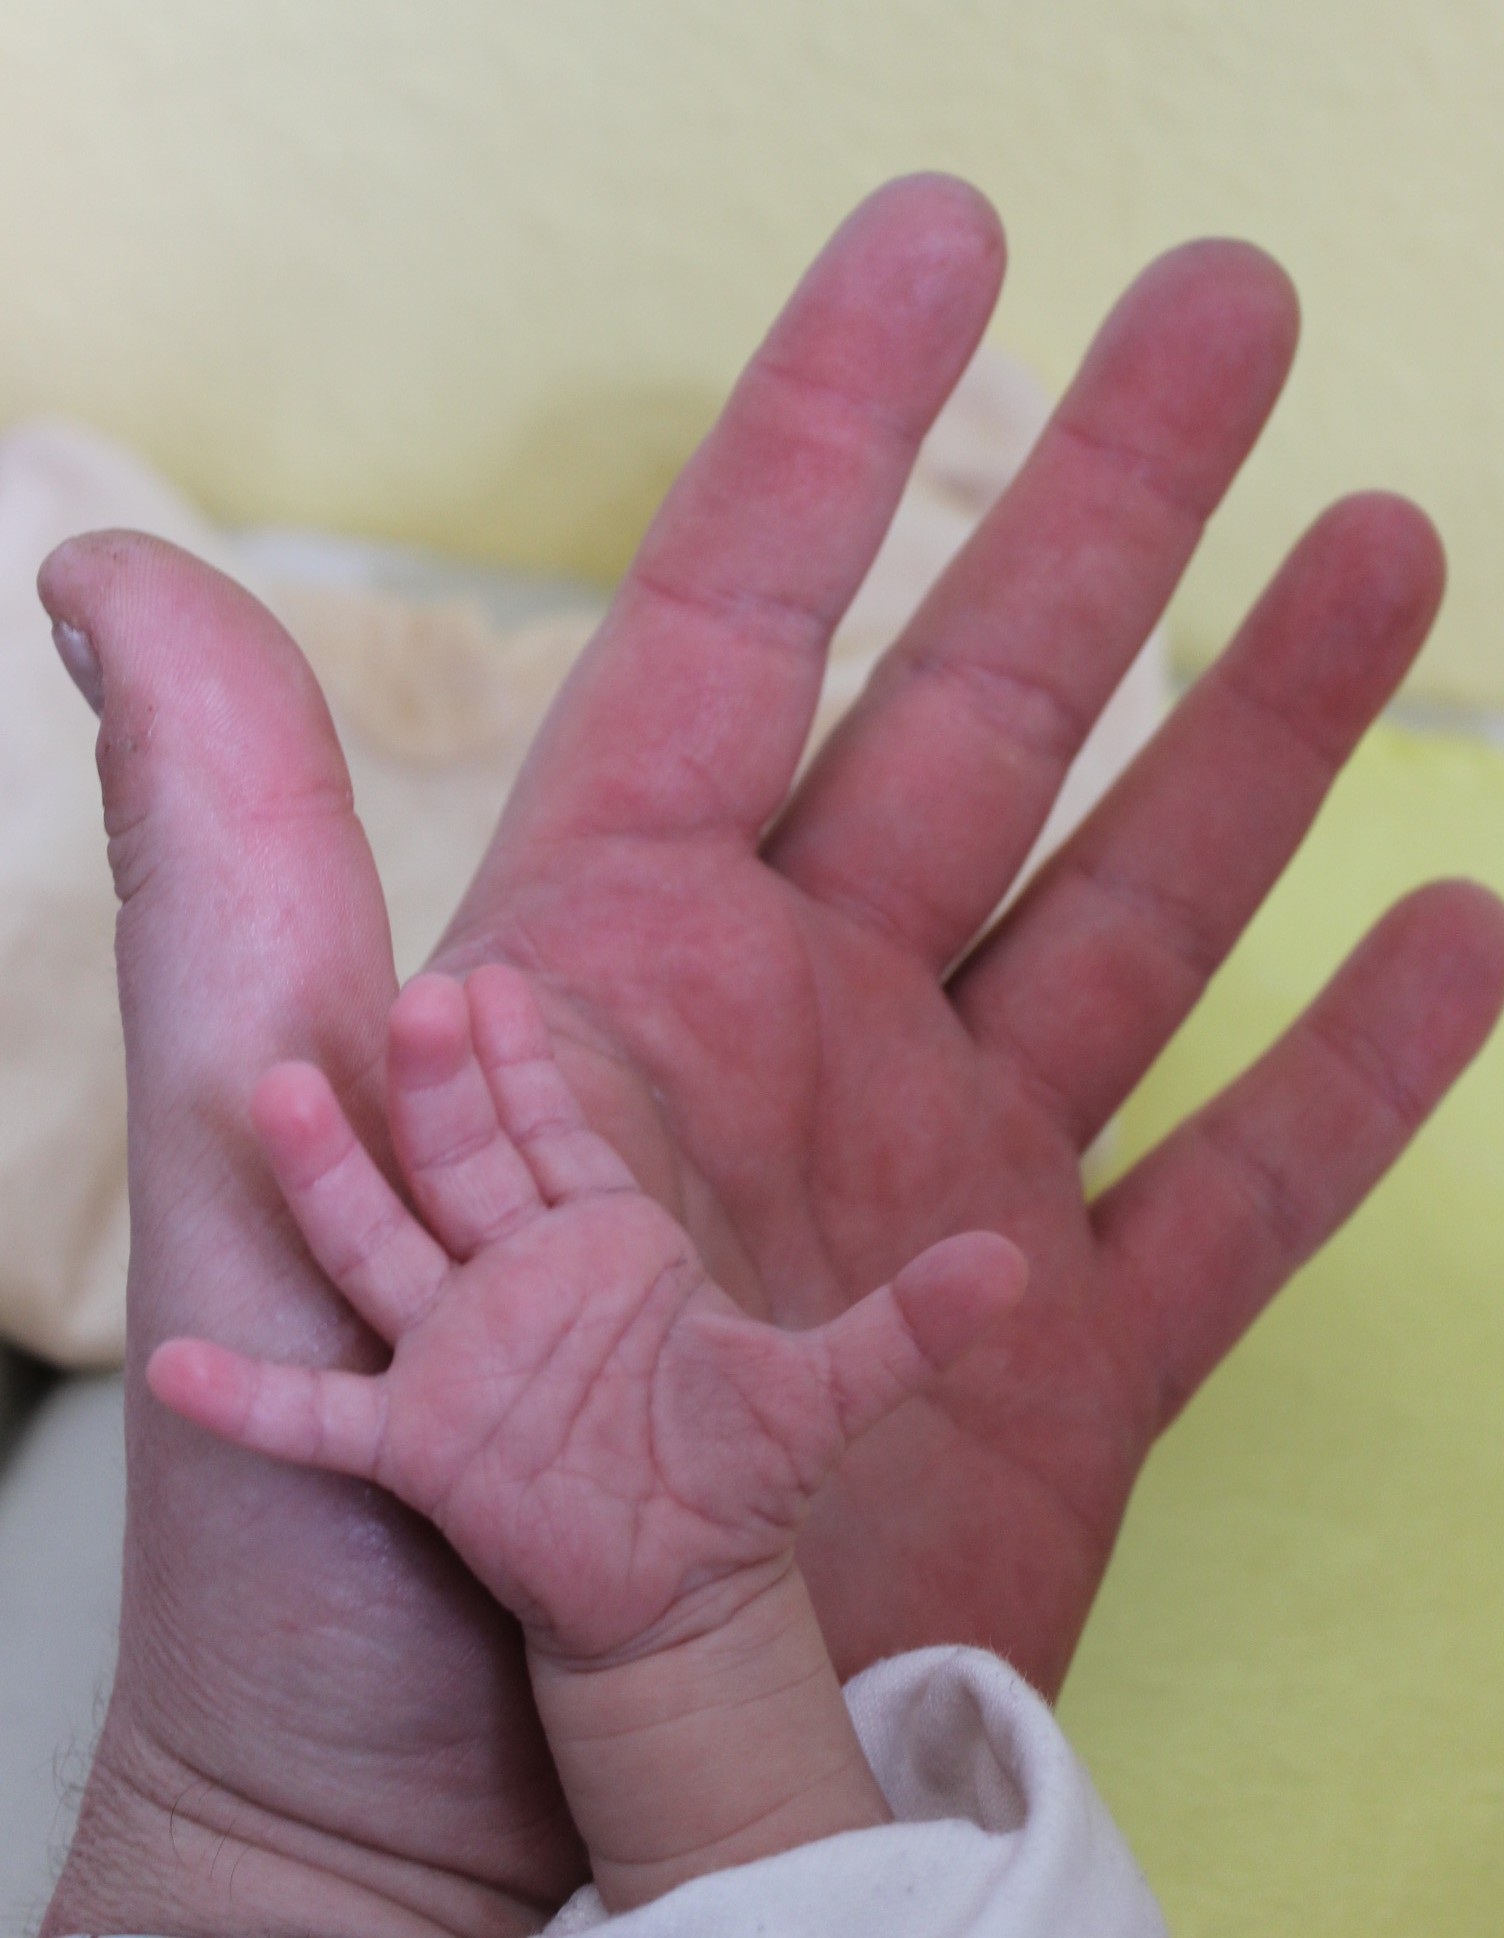
hand, finger, child, pink, arm, nail, baby, infant, newborn, grandpa, skin, parents, thumb, grandson, sense